Pulse detonation engine

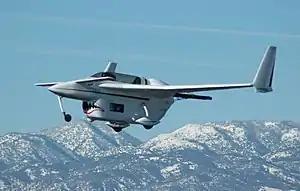
In-flight picture of the pulsed-detonation–powered, and heavily modified, Rutan Long-EZ on January 31, 2008

The first known flight of an aircraft powered by a pulse detonation engine took place at the Mojave Air & Space Port on 31 January 2008. The project was developed by the Air Force Research Laboratory and Innovative Scientific Solutions, Inc. The aircraft selected for the flight was a heavily modified Scaled Composites Long-EZ, named "Borealis". The engine consisted of four tubes producing pulse detonations at a frequency of 80 Hz, creating up to 200 pounds of thrust (890 newtons). Many fuels were considered and tested by the engine developers in recent years, but a refined octane was used for this flight. A small rocket system was used to facilitate the liftoff of the Long-EZ, but the PDE operated under its own power for 10 seconds at an altitude of approximately 100 feet (30 m). The flight took place at a low speed whereas the appeal of the PDE engine concept lies more at high speeds, but the demonstration showed that a PDE can be integrated into an aircraft frame without experiencing structural problems from the 195-200 dB detonation waves. No more flights are planned for the modified Long-EZ, but the success is likely to fuel more funding for PDE research. The aircraft itself has been moved to the National Museum of the United States Air Force for display.